Pillar box

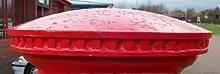
Cast iron cap of a PB42/1 sits atop the box and is secured by bolts

A pillar box is a type of free-standing post box. They are found in the United Kingdom and its associated the Crown Dependencies and British Overseas Territories, and, less commonly, in many members of the Commonwealth of Nations such as Cyprus, India, Gibraltar, Hong Kong, Malta, New Zealand and Sri Lanka, as well as in the Republic of Ireland. Pillar boxes were provided in territories administered by the United Kingdom, such as Mandatory Palestine, and territories with agency postal services provided by the British Post Office such as Bahrain, Dubai, Kuwait and Morocco. The United Kingdom also exported pillar boxes to countries that ran their own postal services, such as Argentina, Portugal and Uruguay.